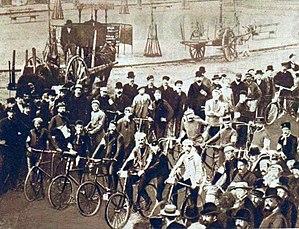
Départ de Bordeaux-Paris 1891, devant une foule clairsemée à Bordeaux. 23 mai 1891, 5 heures du matin, Place du Pont (actuelle place Stalingrad), Bordeaux, Gironde, France.
Bordeaux-Paris 1891 est la 1ʳᵉ édition de la course cycliste Bordeaux-Paris qui se déroula du 23 au 24 mai 1891.
Bordeaux-Paris est une course cycliste. Créée en 1891, elle a connu 86 éditions jusqu'en 1988. Elle est relancée en 2014.